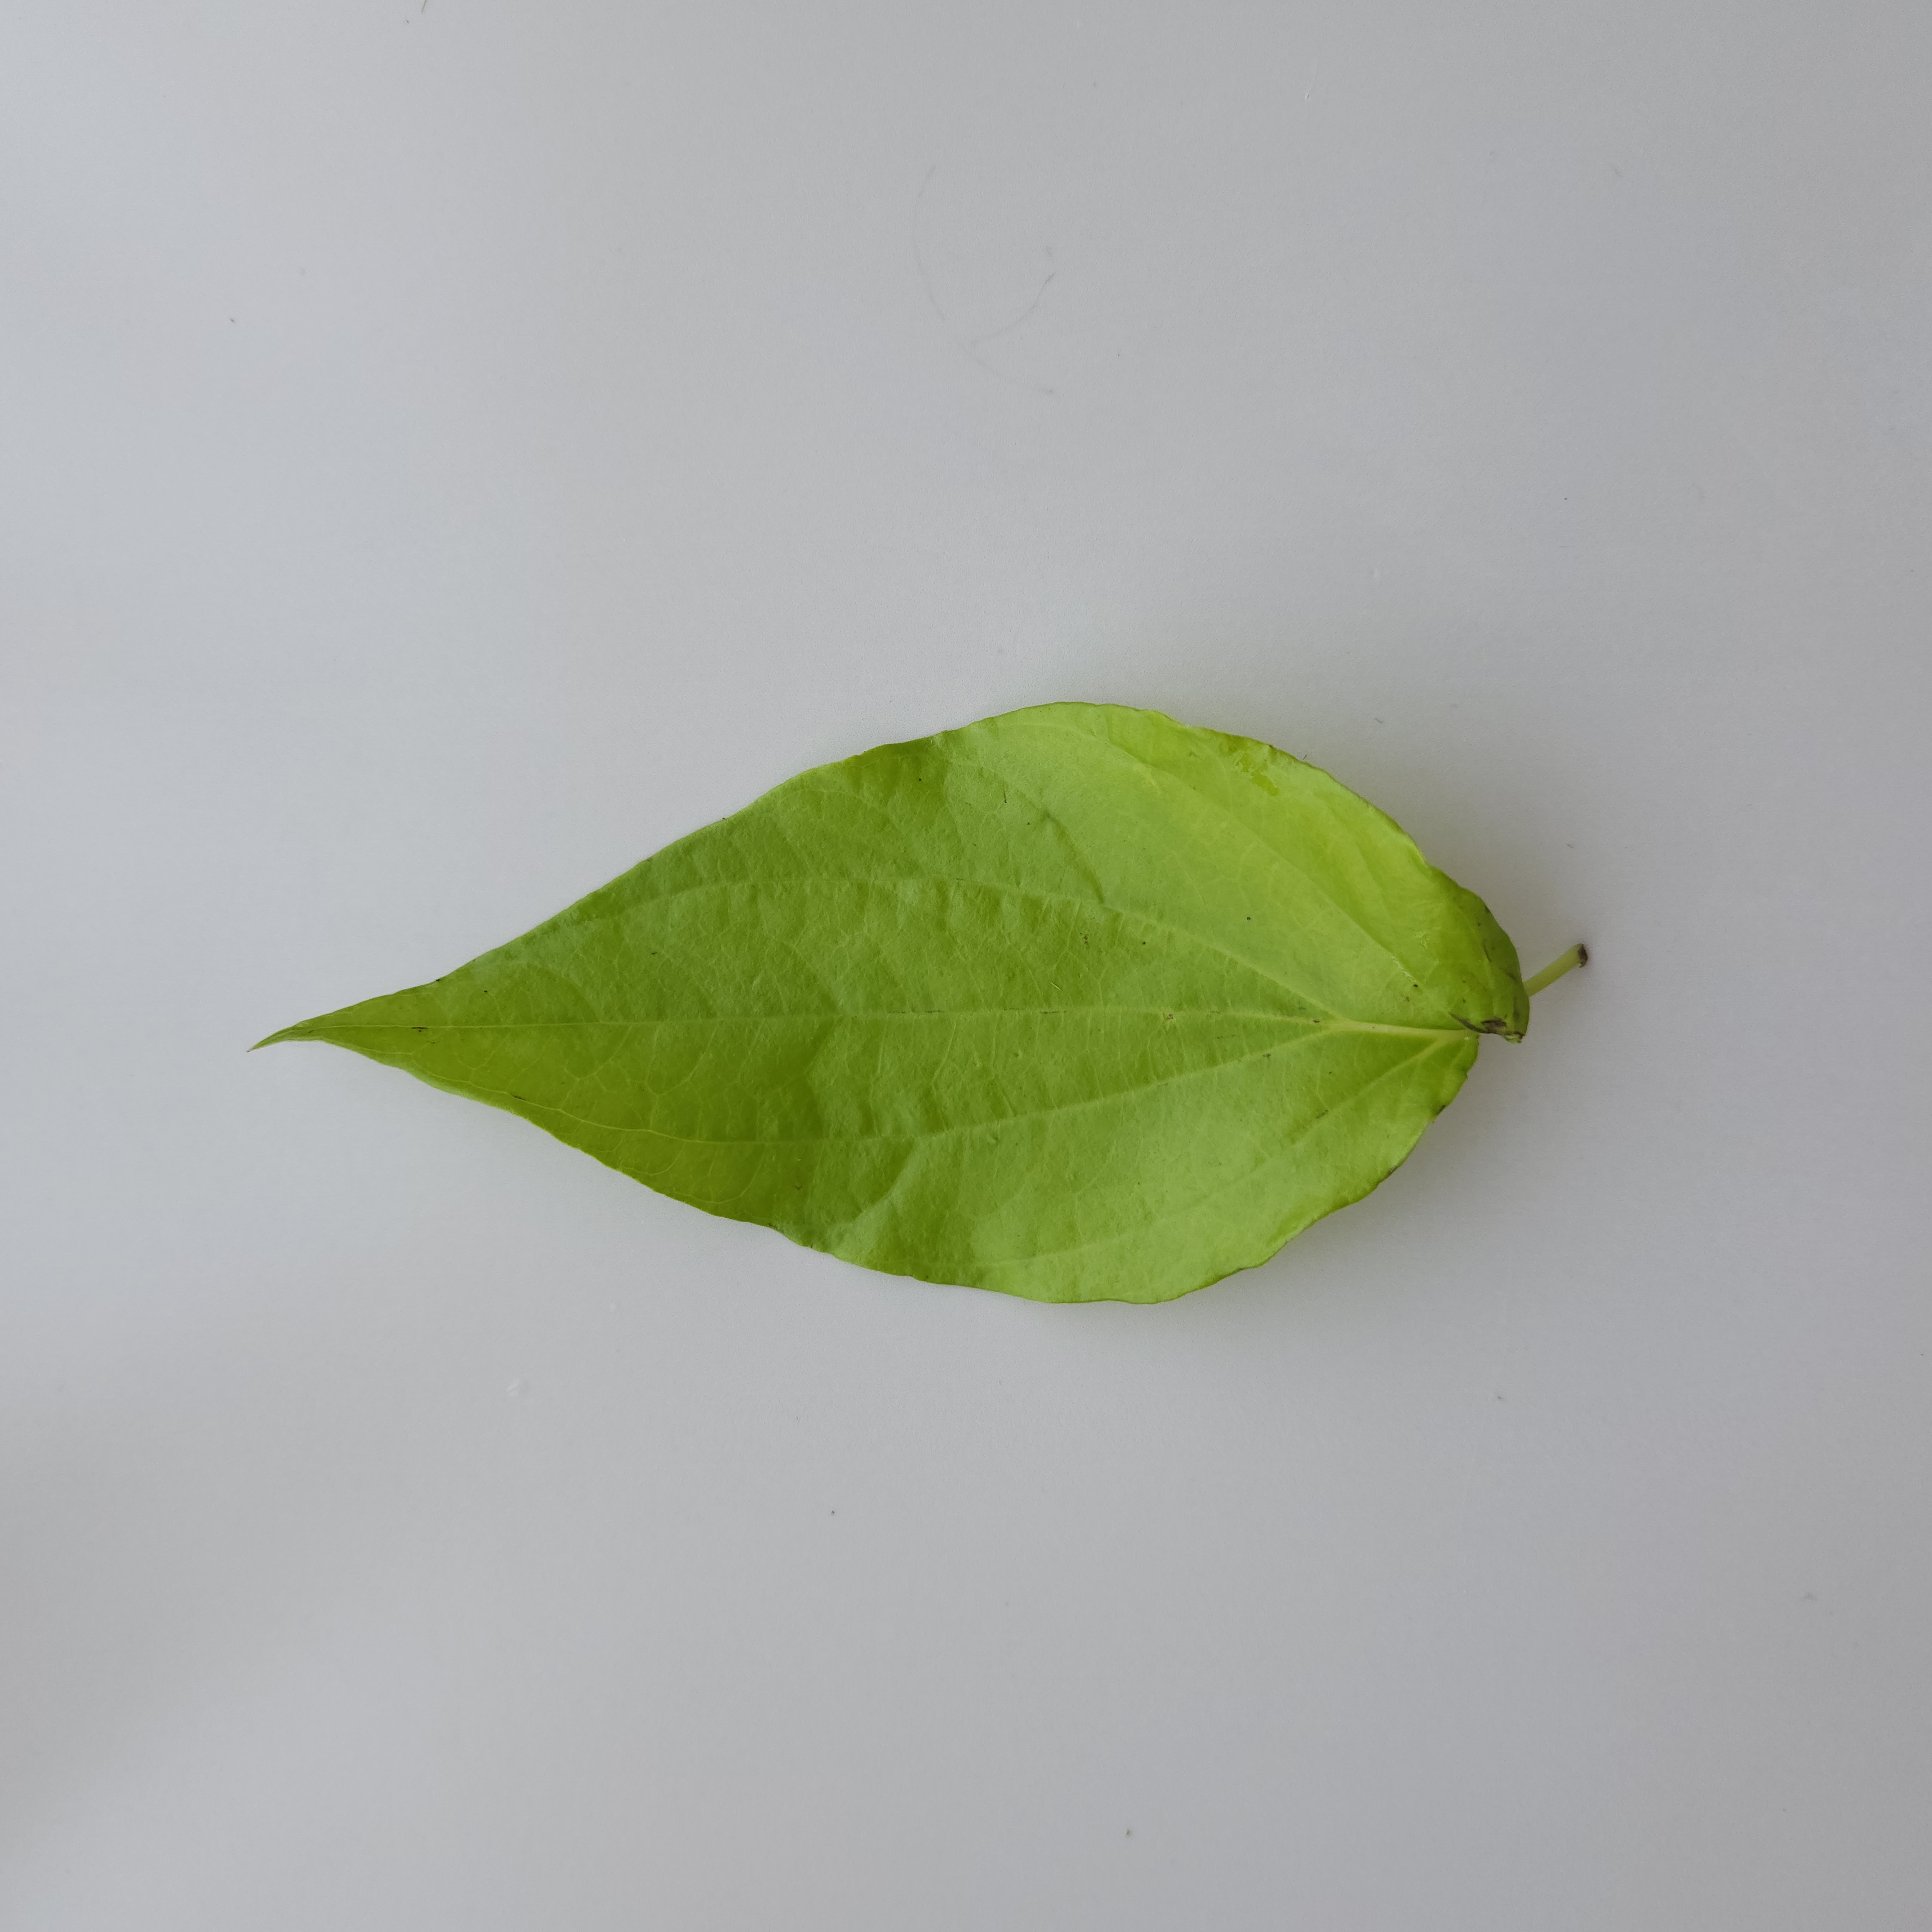
Label: Healthy